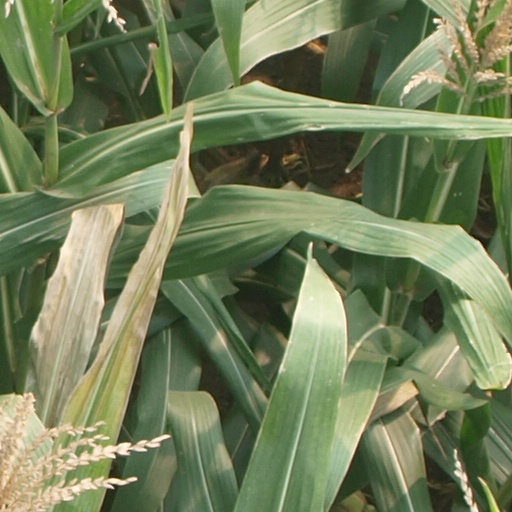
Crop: maize; corn